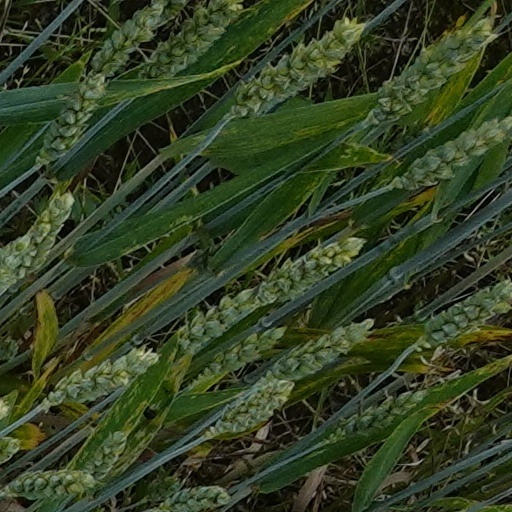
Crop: wheat